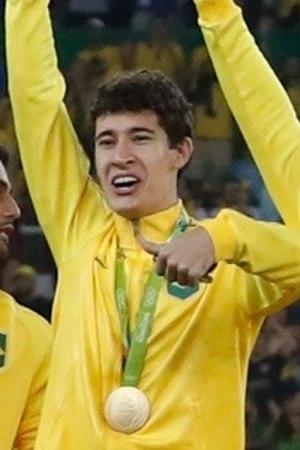
Rodrigo Dourado est un footballeur brésilien né le 17 juin 1994 à Pelotas. Il évolue au poste de milieu défensif au SC International.